Wirral Grammar School for Boys

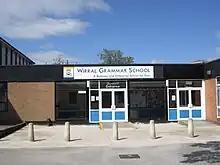
Main student entrance for boys at the school

The school has been commended for its sporting commitment, with particular efforts in Rugby union, with a tradition of the sport at the school. School rugby teams often tour, including to Australia and the United States. The most notable achiever in recent years is the rugby player Matt Cairns of Saracens & England. Other sports promoted in the school include athletics, badminton, basketball, cross country running, handball and volleyball.